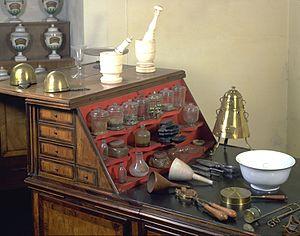
Le banc chimique est un instrument scientifique conservé au Musée Galilée de Florence.